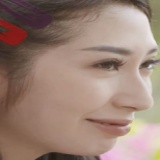
ca sĩ Khổng Tú Quỳnh